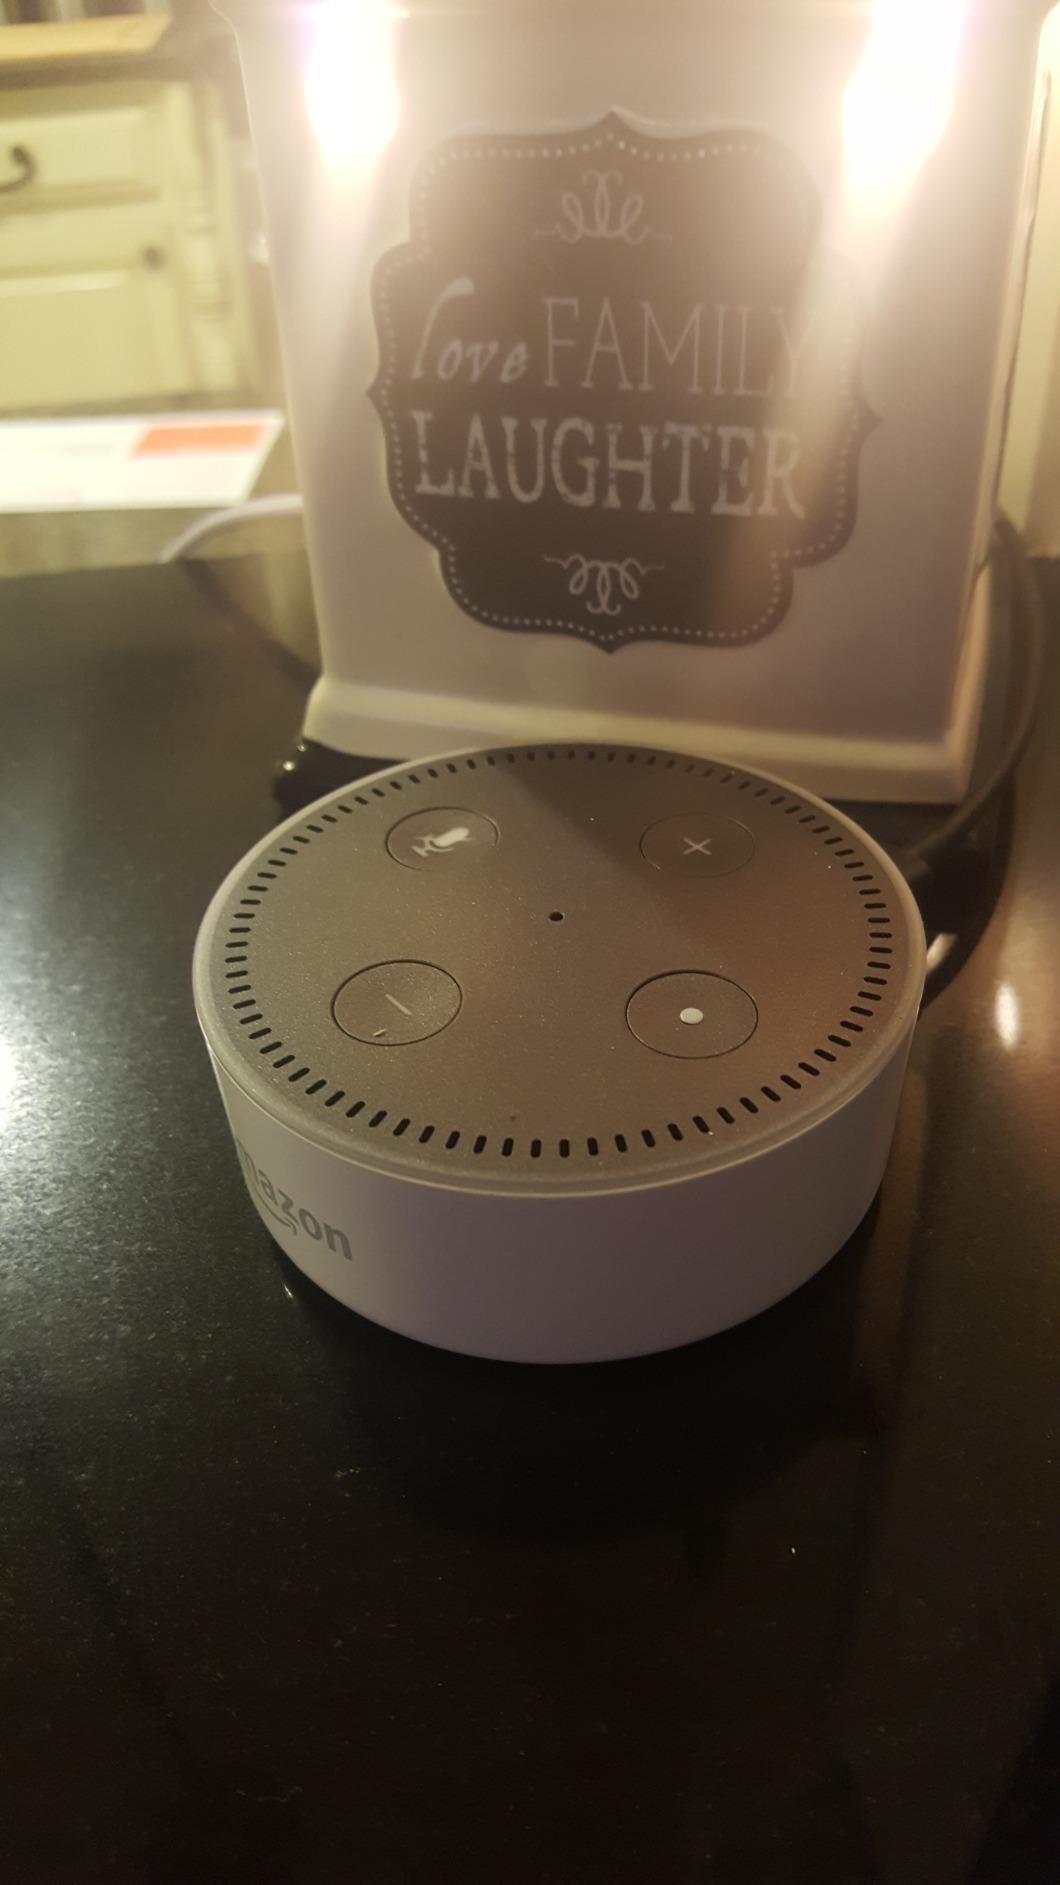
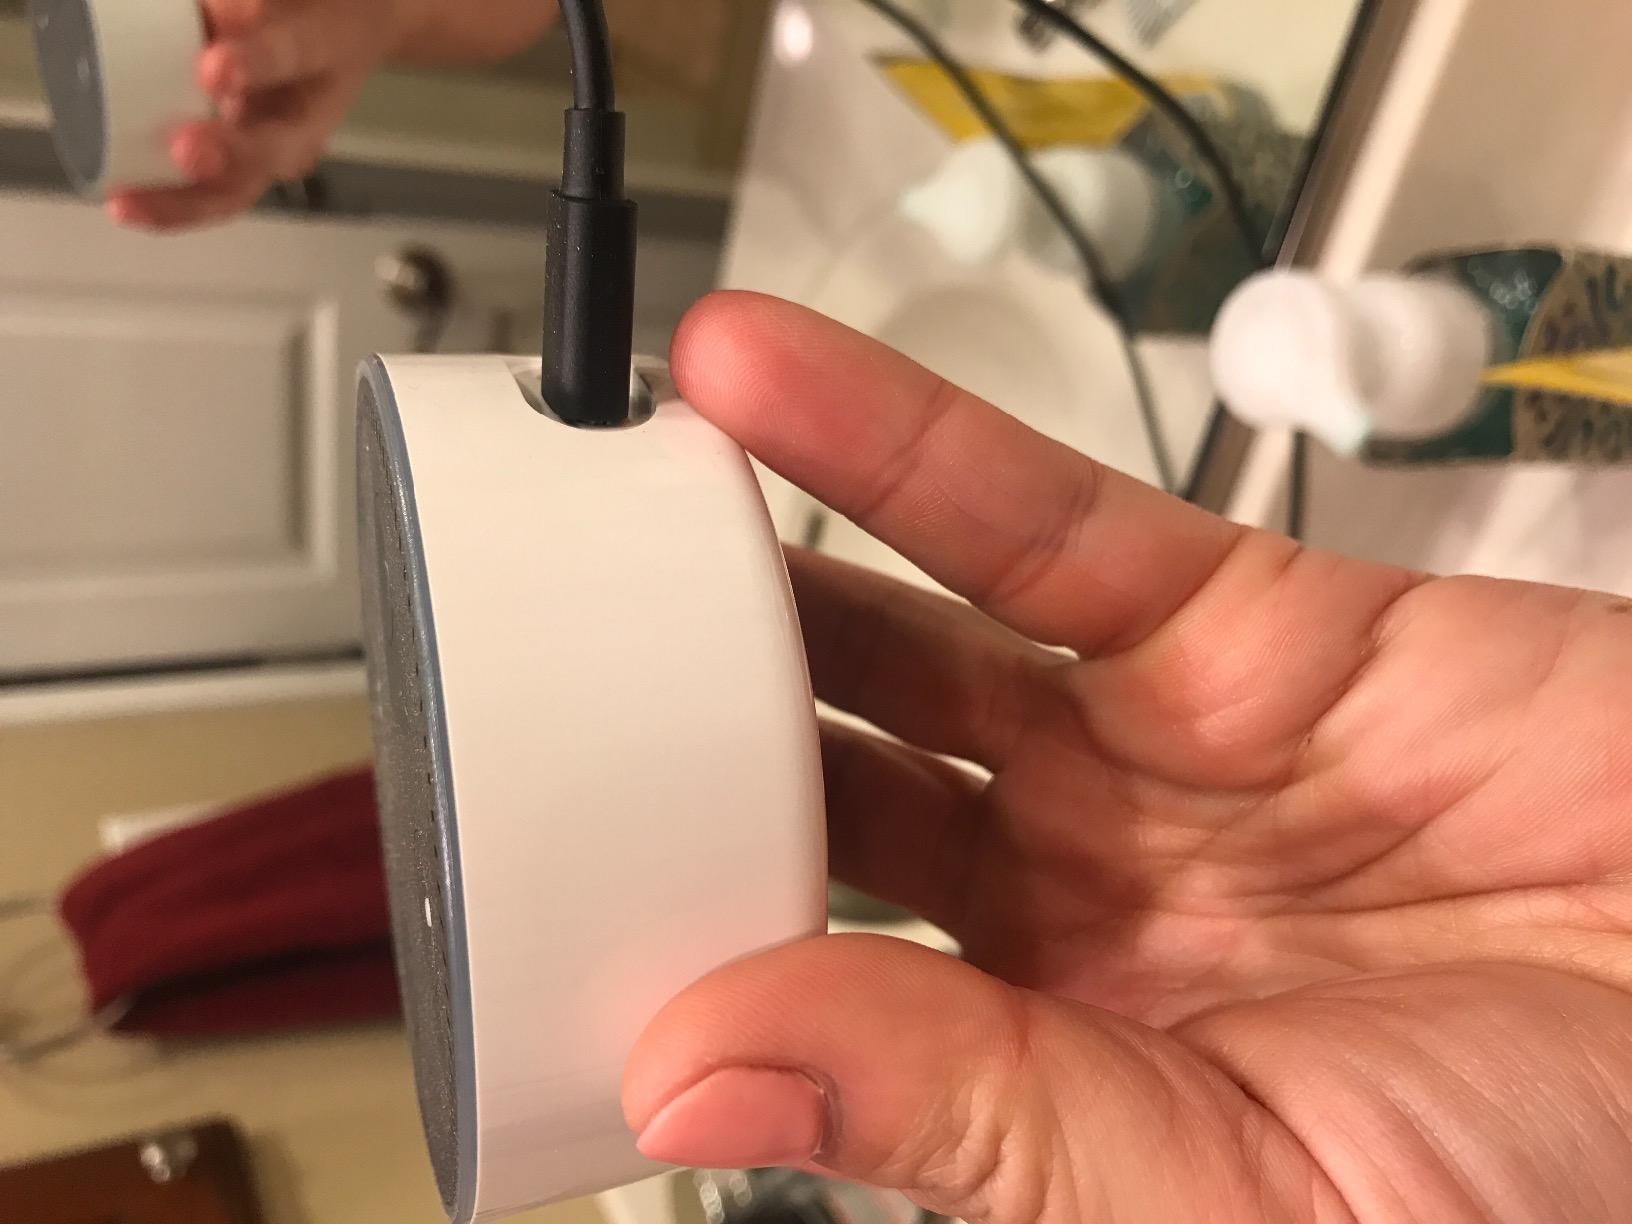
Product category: speaker
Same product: yes